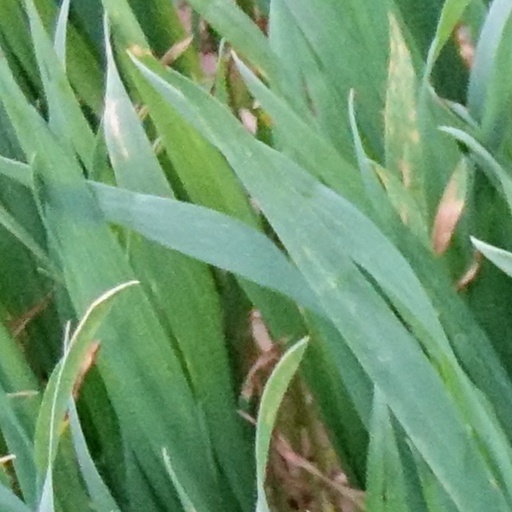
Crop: wheat